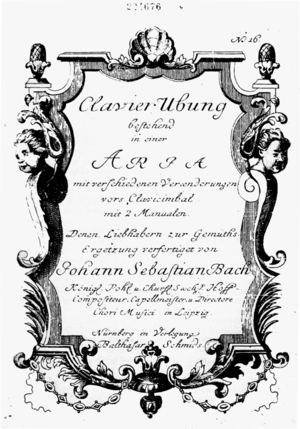
Goldbergvariationerne
Titelbladet til Goldbergvariationerne, førsteudgaven.
Goldbergvariationerne, BWV 988, er et værk for cembalo skrevet af Johann Sebastian Bach, som gav værket titlen „Aria mit verschiedenen Veraenderungen vors Clavicimbal mit 2 Manualen“. Værket består af 30 variationer over den aria, som indleder og afslutter det.